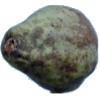
Label: Pear Stone 1